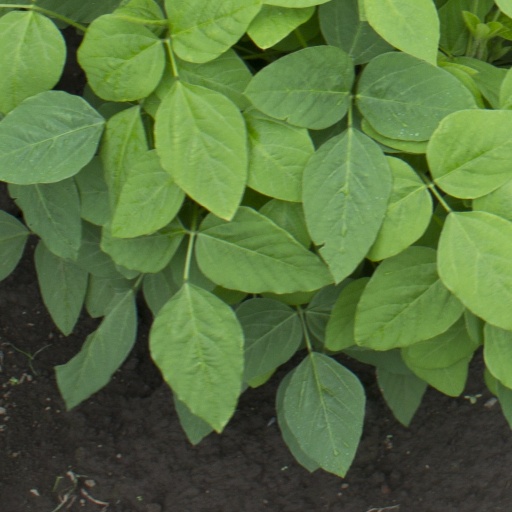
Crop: soybean